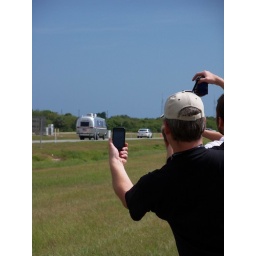
And they're off! I think that's @genejm29 in front with the black shirt on.